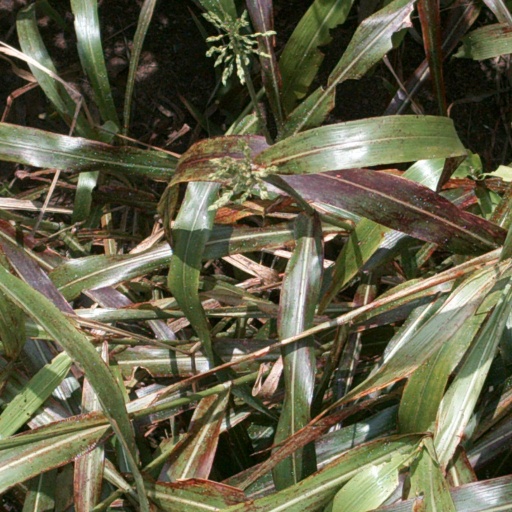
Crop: sorghum